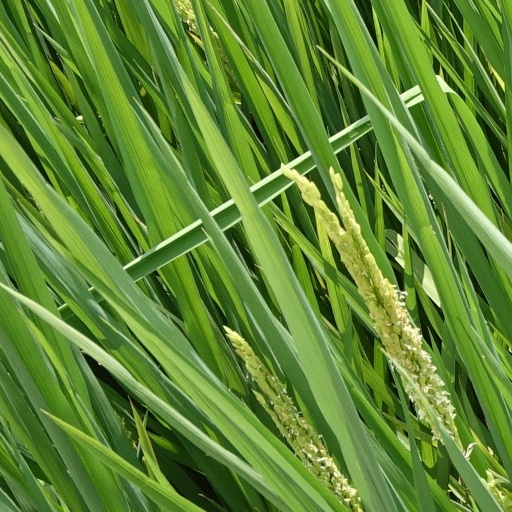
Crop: rice